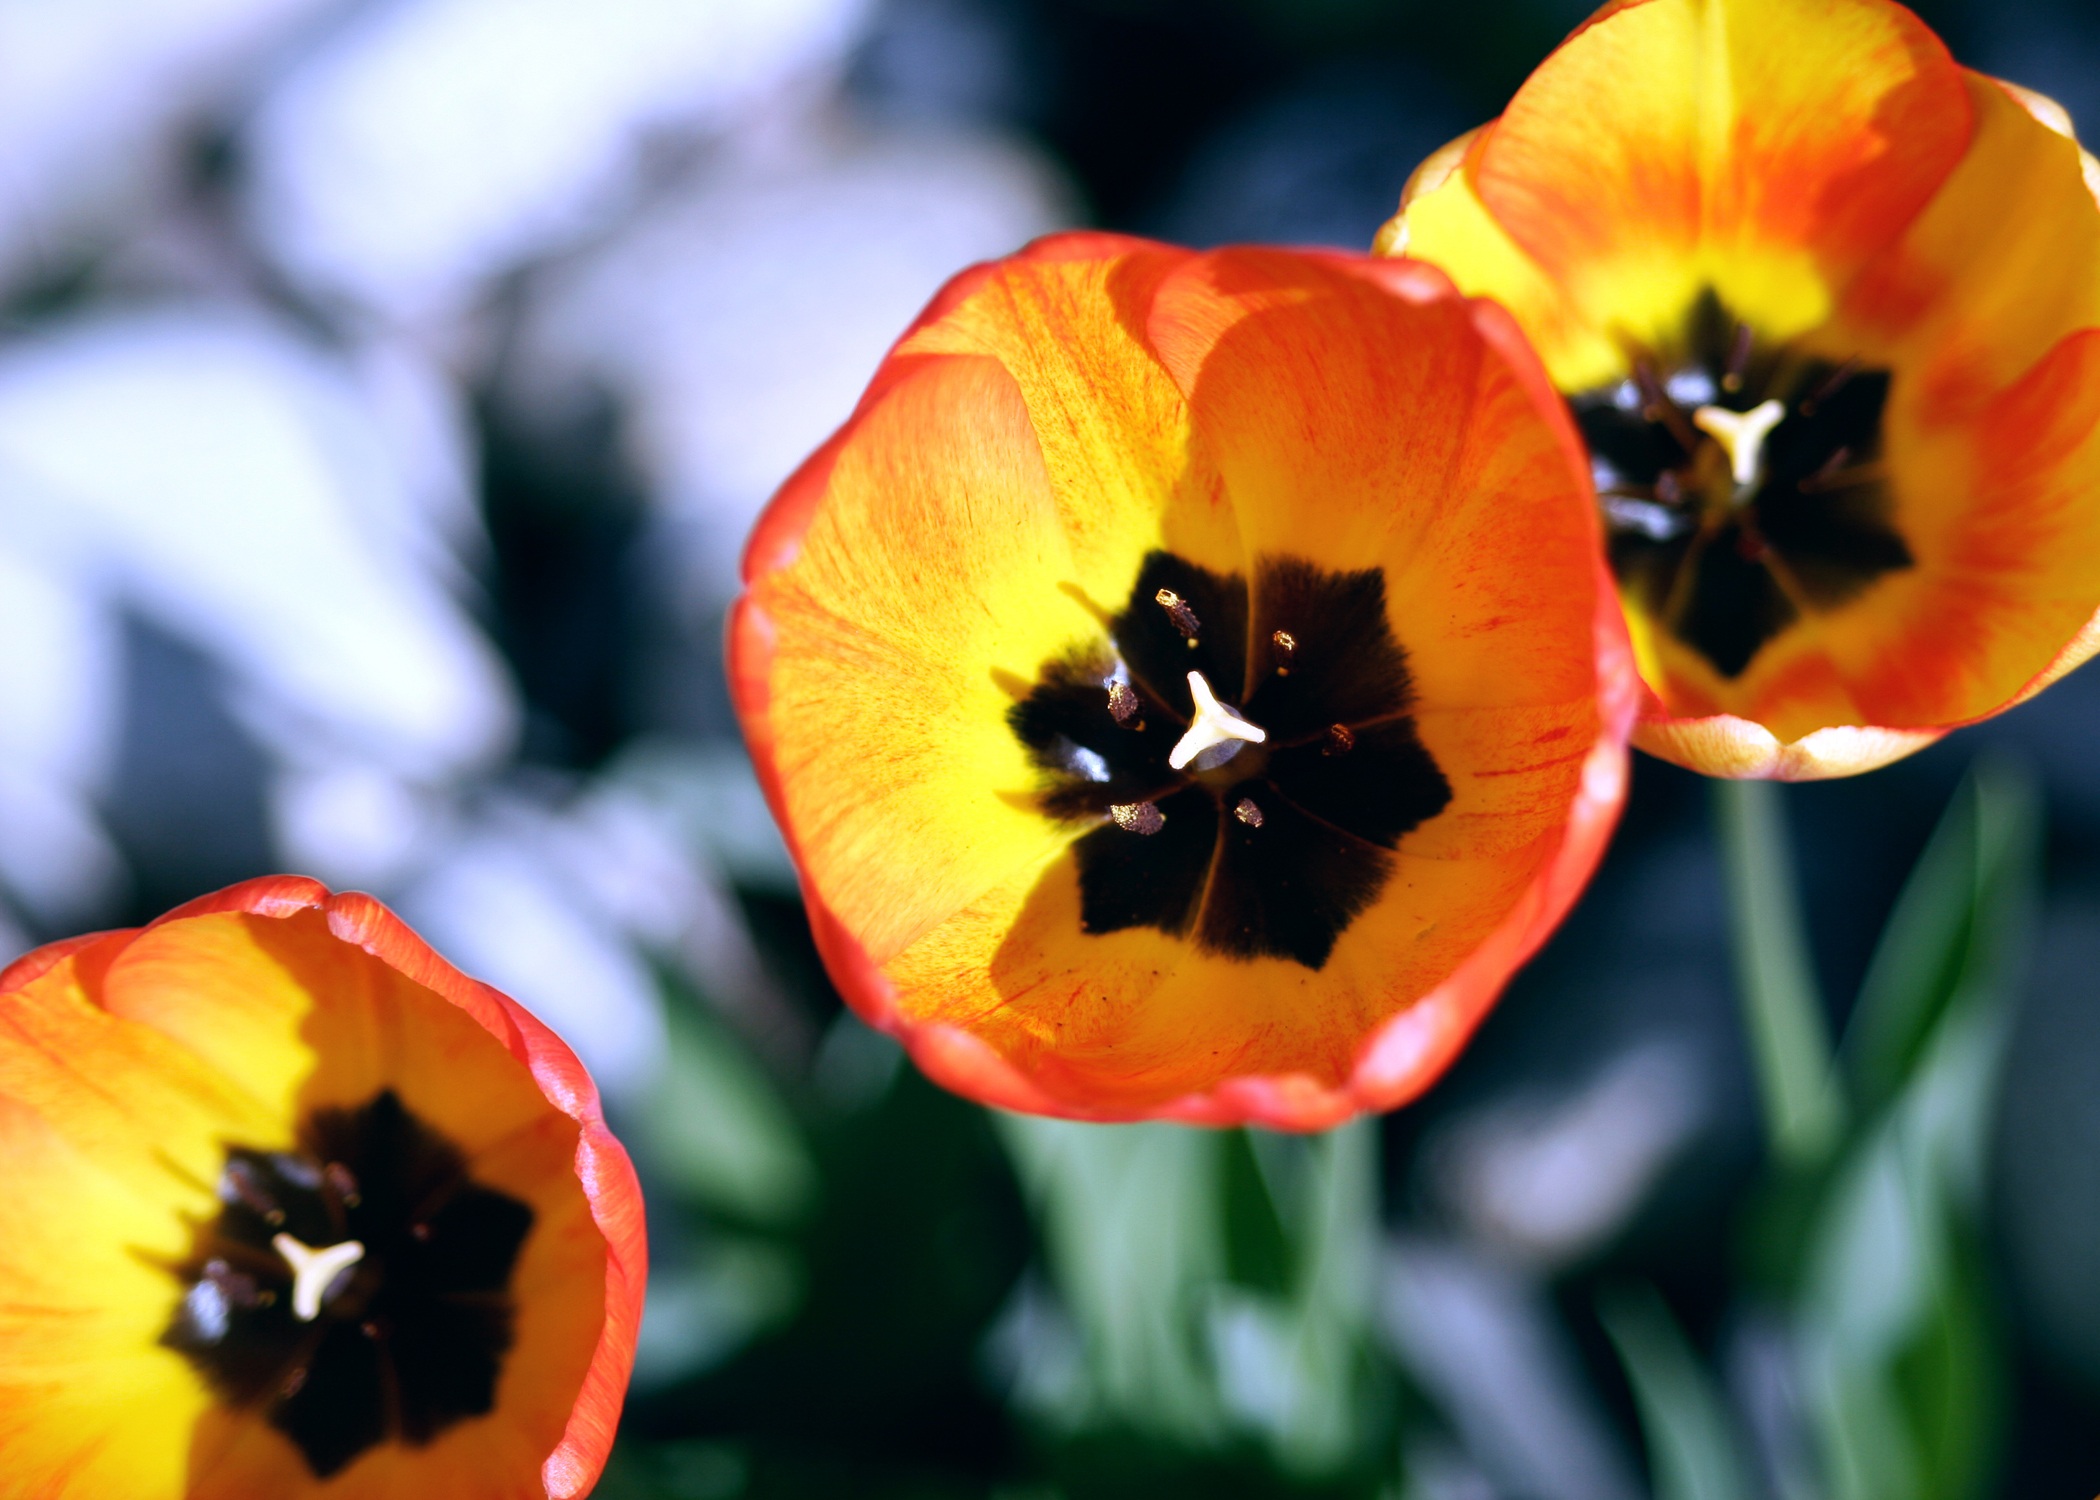
nature, blossom, plant, flower, petal, bloom, color, yellow, garden, flora, flowers, outdoors, petals, stamen, blossoming, macro photography, pansy, flowering plant, plant stem, land plant, violet family